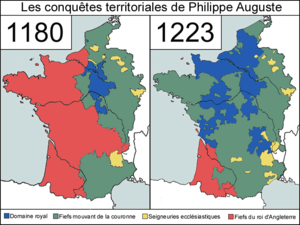
L'Empire Plantagenêt ou Empire angevin est l'ensemble d'États s'étendant des confins anglo-écossais aux Pyrénées et de l'Irlande au Limousin et réunis au milieu du XIIᵉ siècle par Henri II Plantagenêt.
En France, le domaine royal désigne l'ensemble des terres, des biens et des droits relevant directement du pouvoir du roi au sein du royaume de France.
Les Capétiens forment une dynastie princière d’origine franque, issue des Robertiens, qui accède en 987 au trône de France lors de l'élection d'Hugues Capet. Ses descendants règnent sur la France sans interruption jusqu'en 1792, puis à nouveau de 1814 à 1830 avec une interruption pendant les Cent-Jours. Louis-Philippe est le dernier souverain de la dynastie en France. La dynastie capétienne est la dynastie qui a le plus influencé les peuples d'Europe durant le Moyen Âge. Principalement basée en France, les Capétiens ont régné sur : le royaume de France, le royaume de Portugal, le royaume d'Aragon, le royaume de Navarre, l'Empire latin de Constantinople, le royaume de Pologne, le royaume de Hongrie, un duché dans le Saint-Empire romain germanique et un dans le royaume d'Angleterre.
La mort de Richard Cœur de Lion, survenue le 6 avril 1199 au siège de Châlus-Chabrol dans le Limousin, est un thème littéraire qui a été exploité par divers auteurs.
Le conflit opposant les dynasties des Capétiens et des Plantagenêt couvre une période de 100 ans, pendant laquelle s’affrontent le royaume de France et l'Empire Plantagenêt. Ce conflit est aussi appelé par certains historiens, la « première guerre de Cent Ans ».
Soumensac est une commune du Sud-Ouest de la France métropolitaine, située dans le département de Lot-et-Garonne.
La bataille de la Roche-aux-Moines est une bataille importante qui eut lieu le 2 juillet 1214 près de l'actuelle Savennières en Maine-et-Loire.
Philippe II dit « Auguste », né le 21 août 1165 à Paris et mort à Mantes le 14 juillet 1223, est le septième roi de la dynastie des Capétiens. Il est le fils héritier de Louis VII et d'Adèle de Champagne.
La bataille de Bouvines est une bataille qui se déroula le 27 juillet 1214 près de Bouvines, dans le comté de Flandre, en France, et opposant les troupes royales françaises renforcées par quelques milices communales, le tout constitué d'environ 7 000 combattants, de Philippe Auguste, à une coalition constituée de princes et seigneurs flamands, allemands et français renforcés de contingents anglais, équivalant à environ 9 000 combattants, menée par l’empereur du Saint-Empire Otton IV. La victoire est remportée par le roi de France et marque le début du déclin de la prédominance seigneuriale. Jean sans Terre, qui attaquait conjointement depuis la Saintonge, doit accepter le traité de Chinon et se retirer ; puis le 15 juin 1215, les barons anglais lui imposent la Grande Charte. Contraint de fuir, Otton IV est déposé et remplacé par Frédéric II.
L'histoire de France commence avec les premières occupations humaines du territoire correspondant au pays actuel. Aux groupes présents depuis le Paléolithique et le Néolithique, sont venues s'ajouter, à l'Âge du bronze et à l'Âge du fer, des vagues successives de Celtes, puis au IIIᵉ siècle de peuples germains et au IXᵉ siècle de scandinaves appelés Normands.